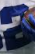
Number: 2